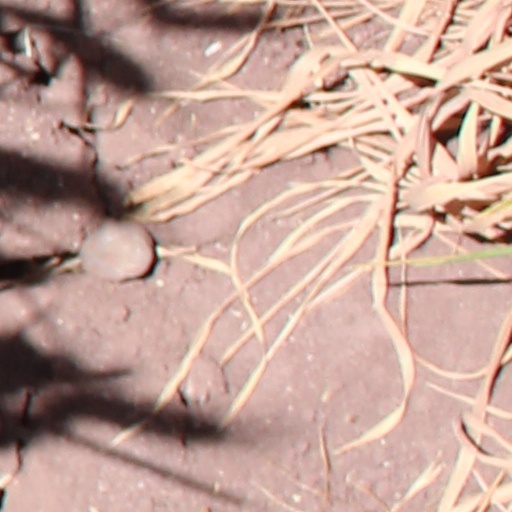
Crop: wheat